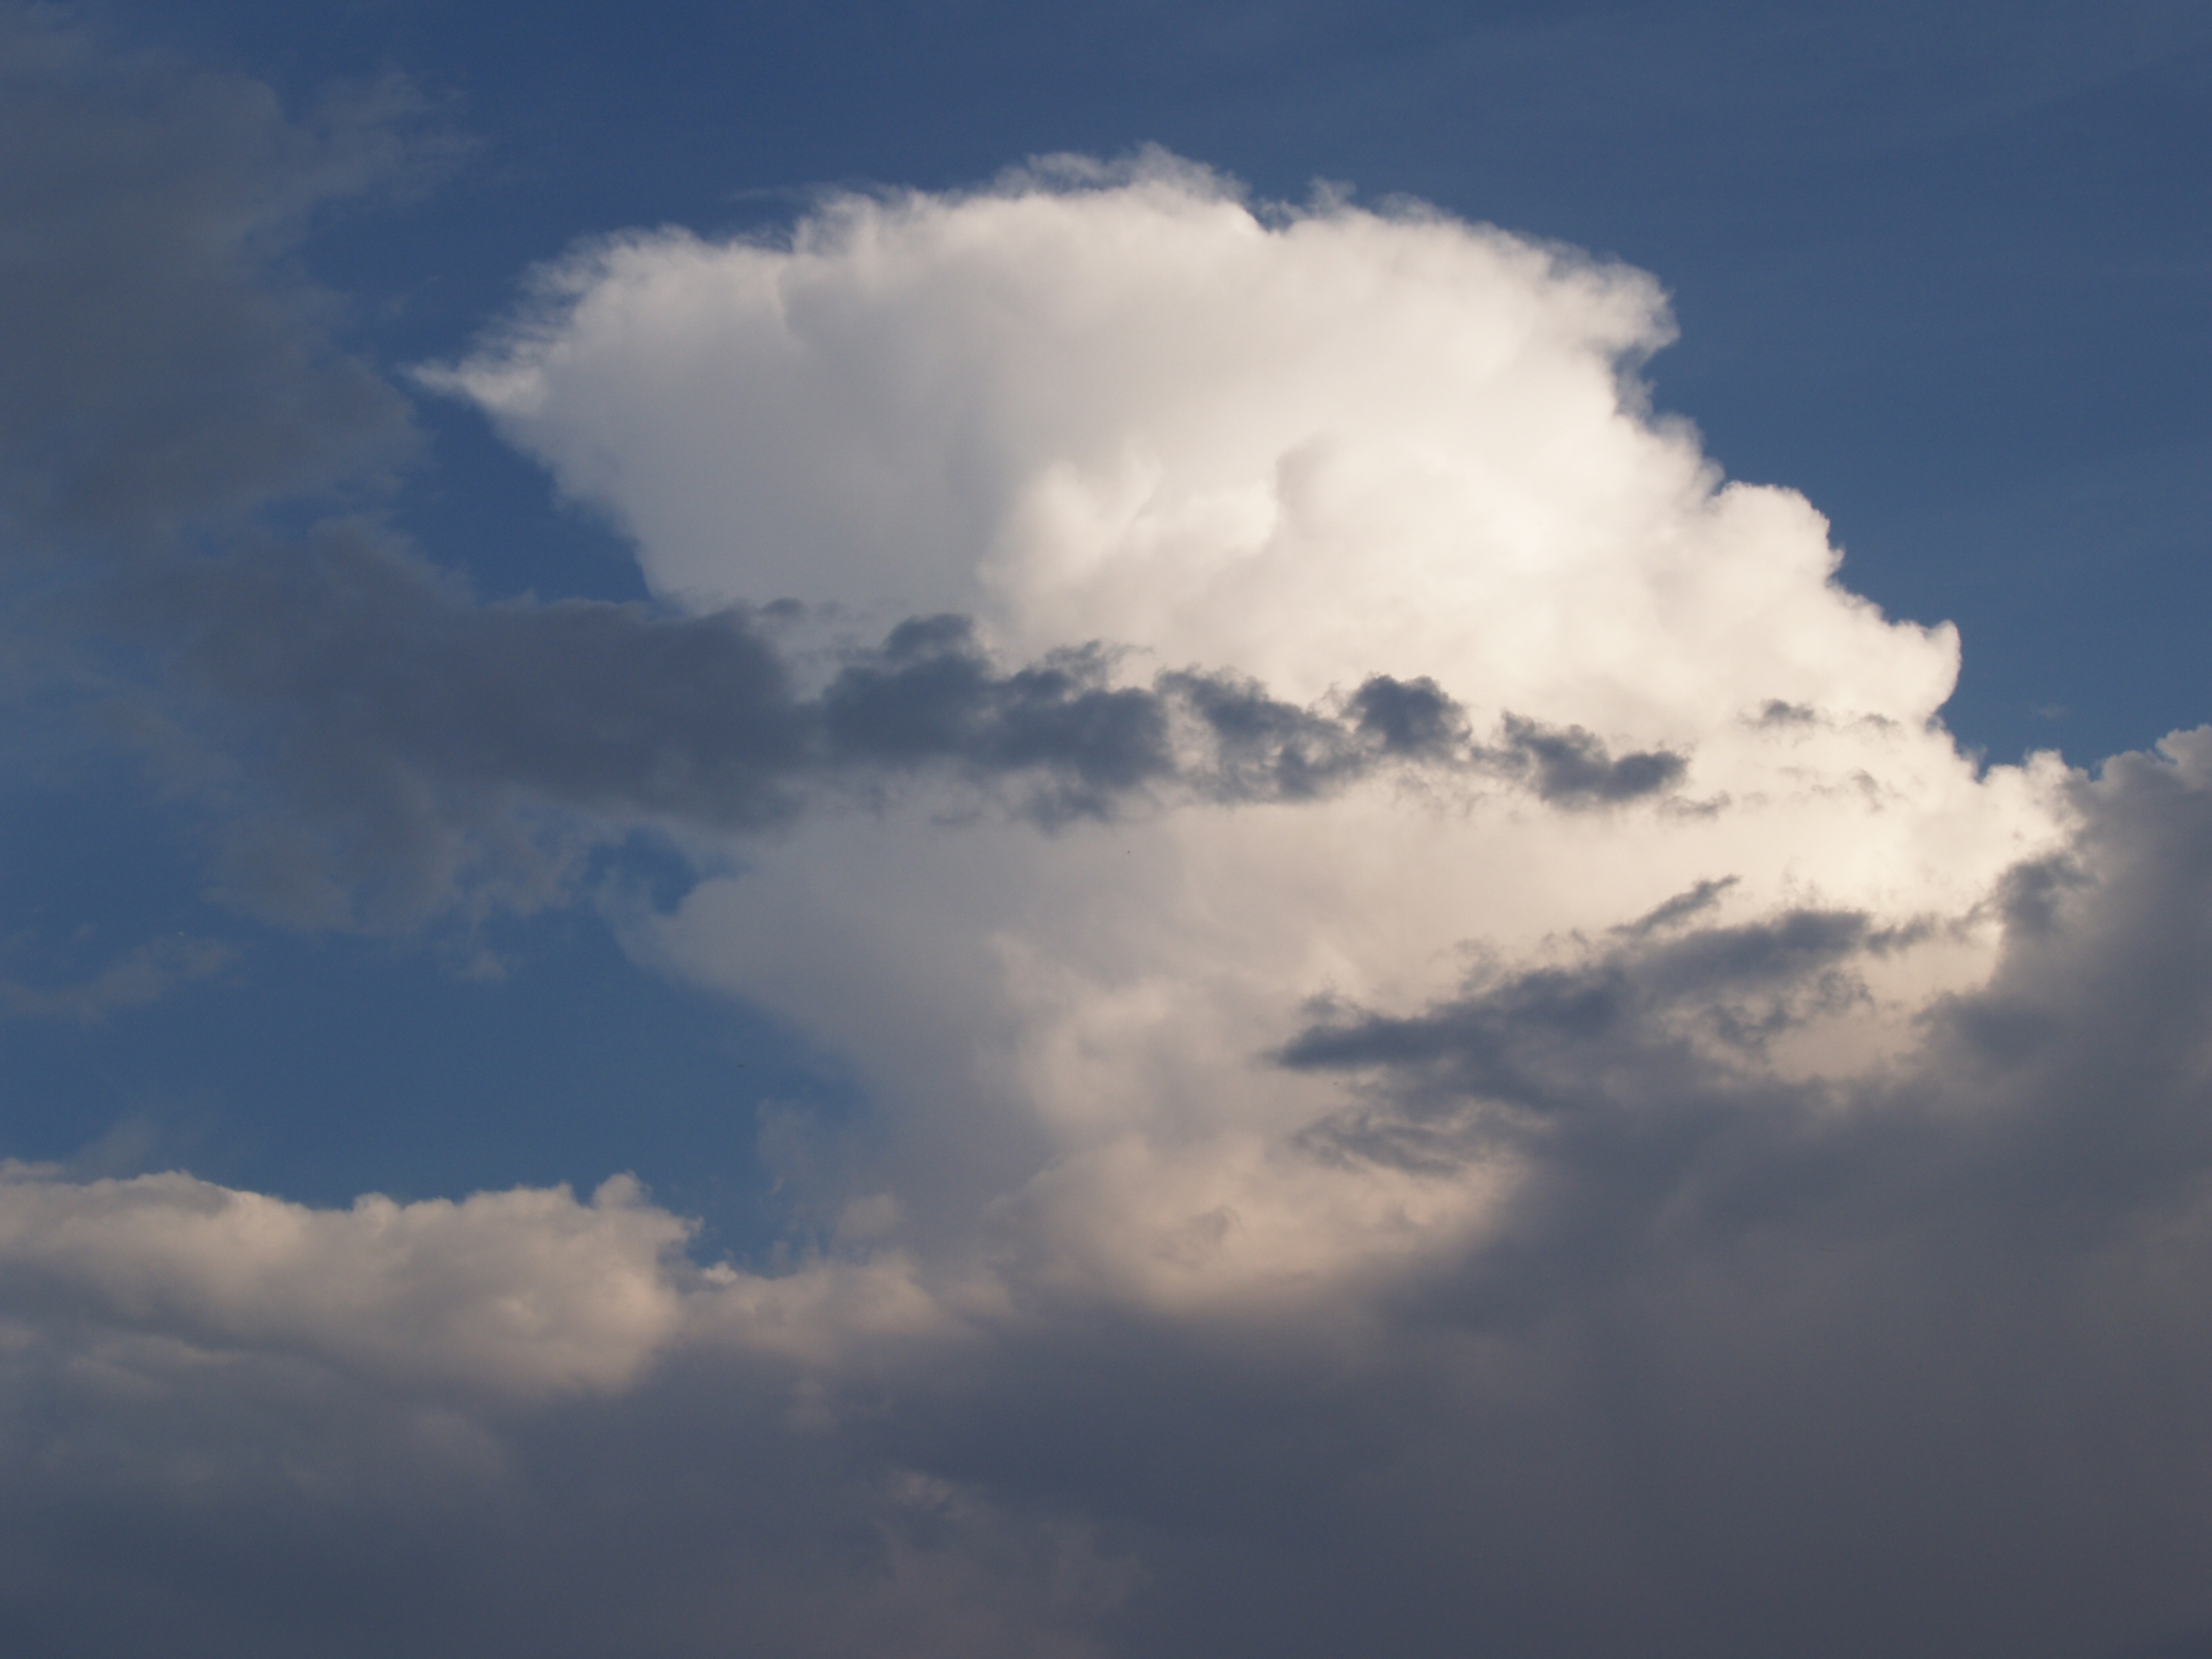
nature, cloud, sky, air, atmosphere, daytime, weather, cumulus, blue, blue sky, clouds, meteorological phenomenon, atmosphere of earth